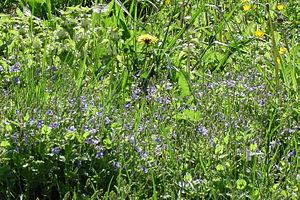
Dans le domaine de la phytosociologie, le phytotype d'une plante est l’ensemble des plantes qui accompagnent le plus probablement ou réellement cette plante.